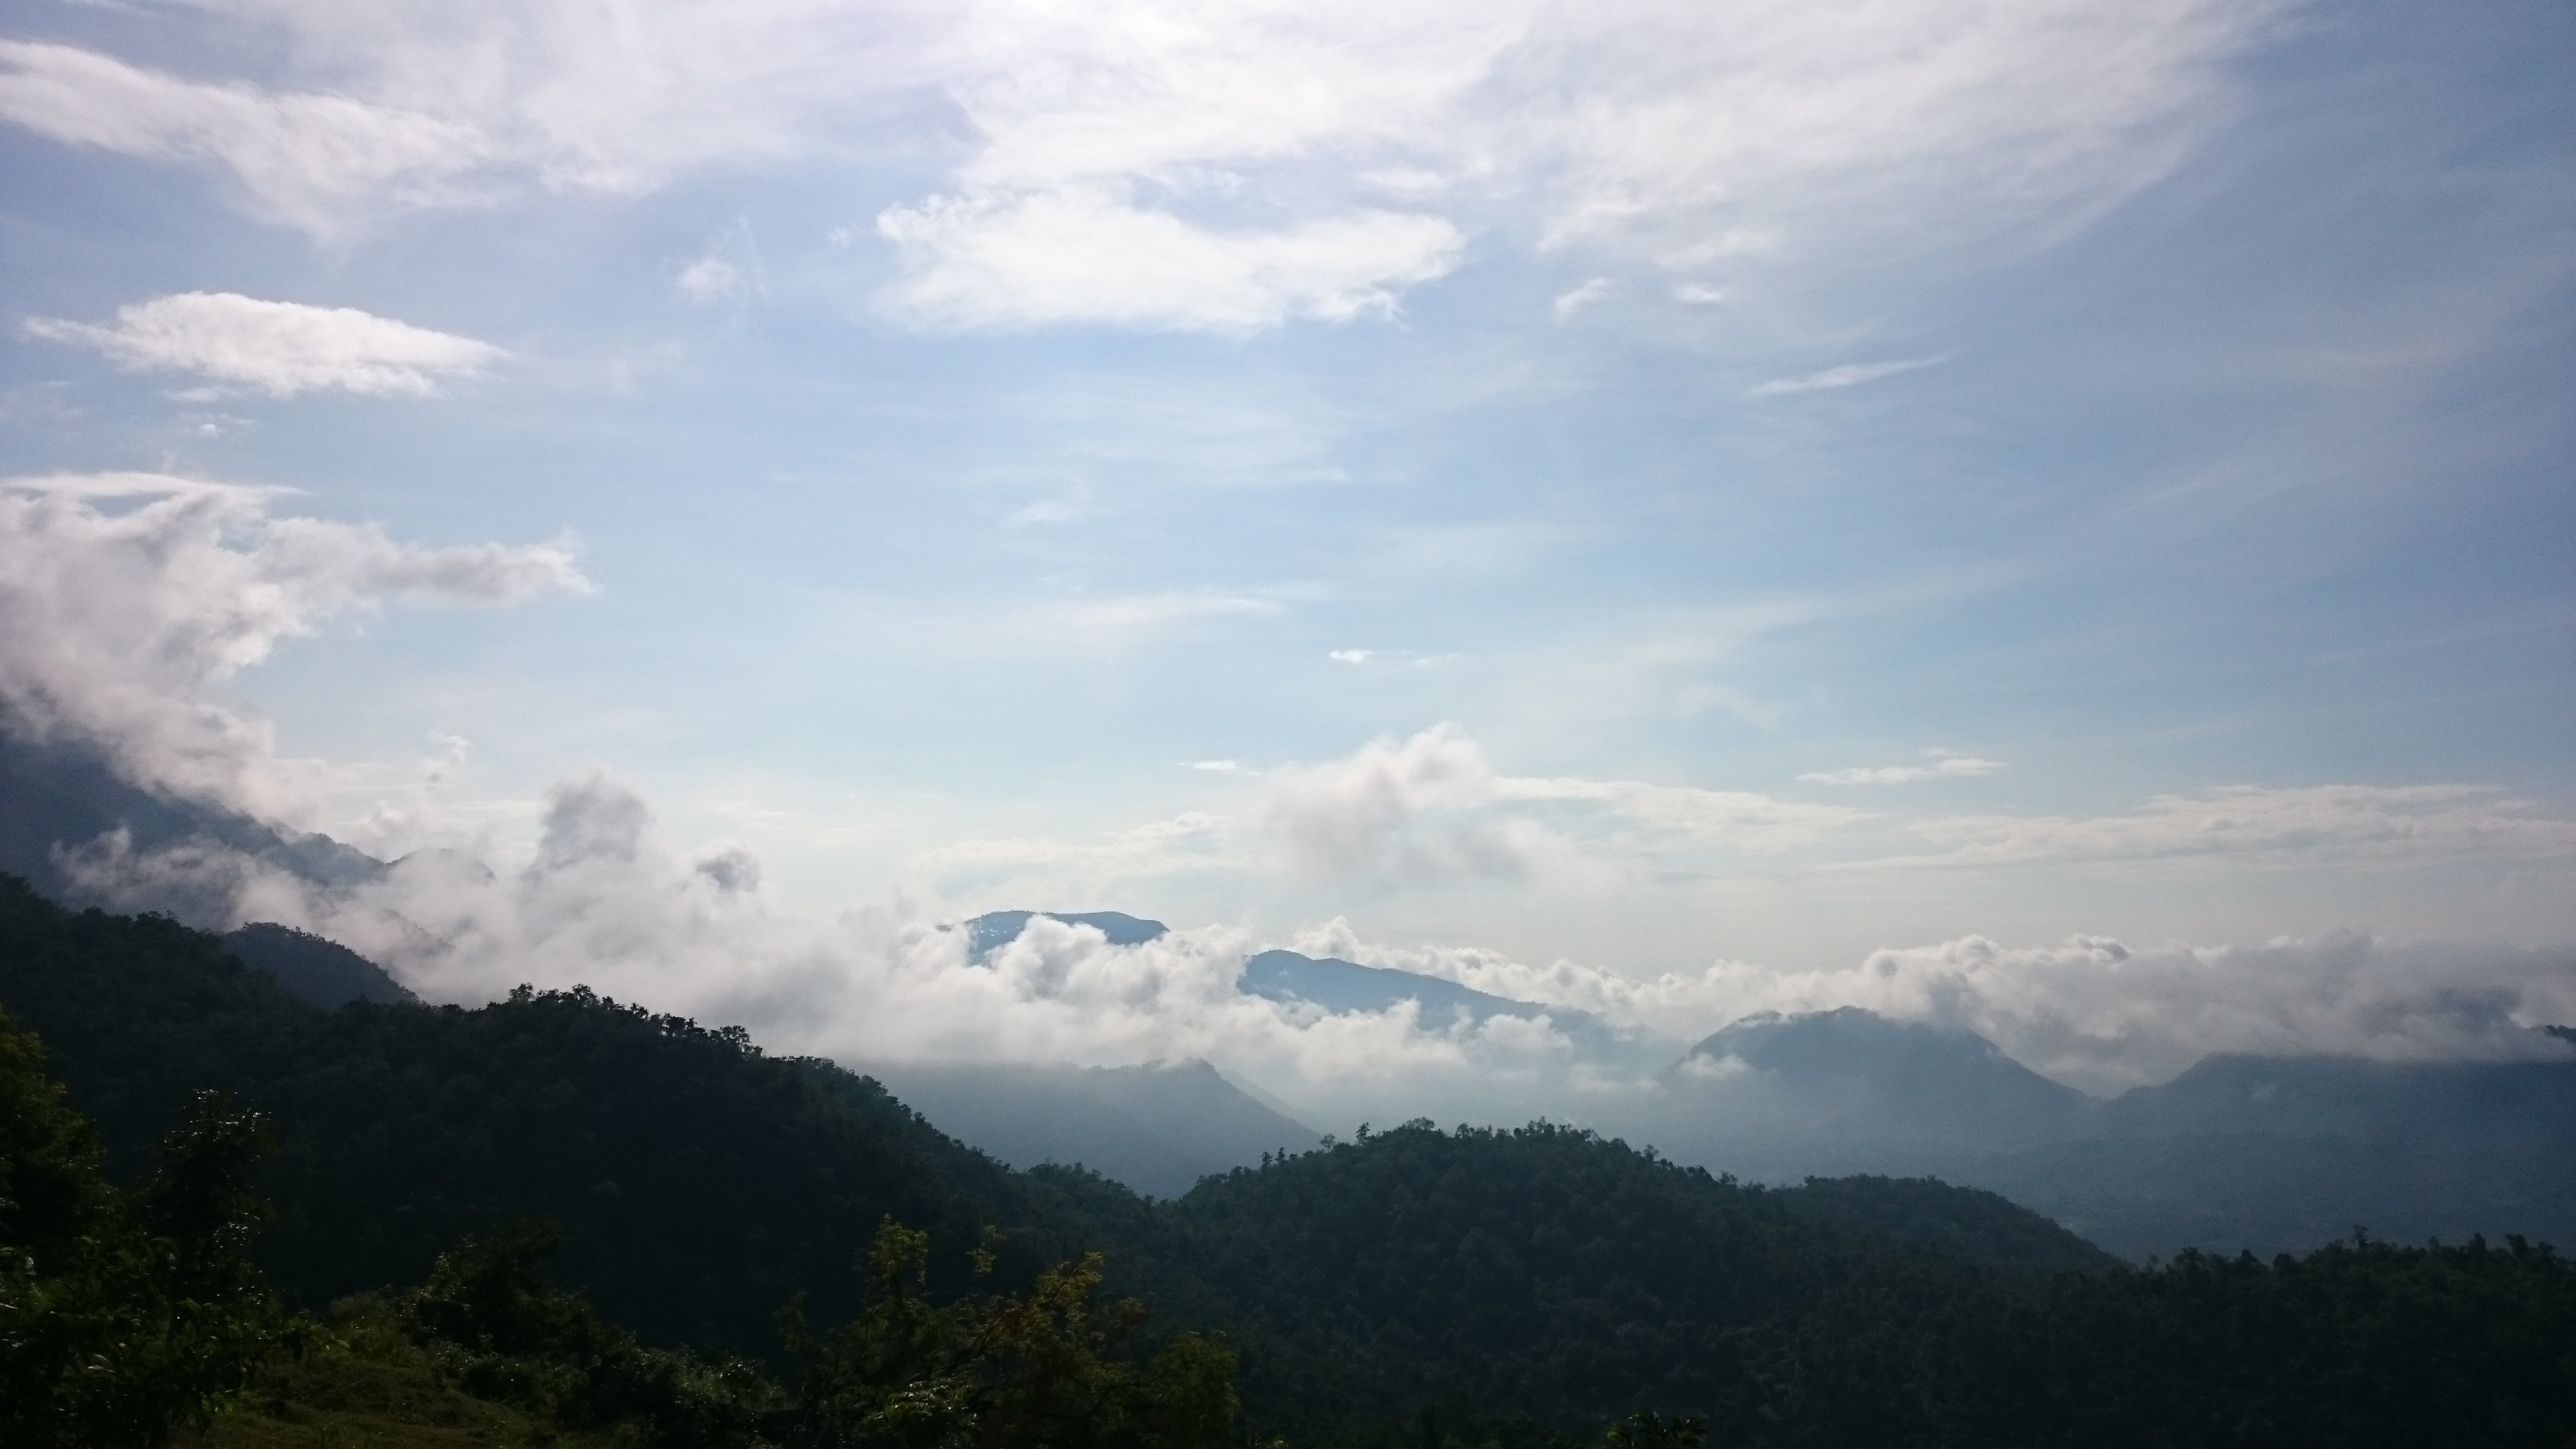
landscape, nature, mountain, cloud, sky, sunlight, morning, hill, mountain range, environment, scenic, scenery, clouds, mountains, alps, plateau, landform, nature landscape, meteorological phenomenon, geographical feature, atmospheric phenomenon, atmosphere of earth, mountainous landforms